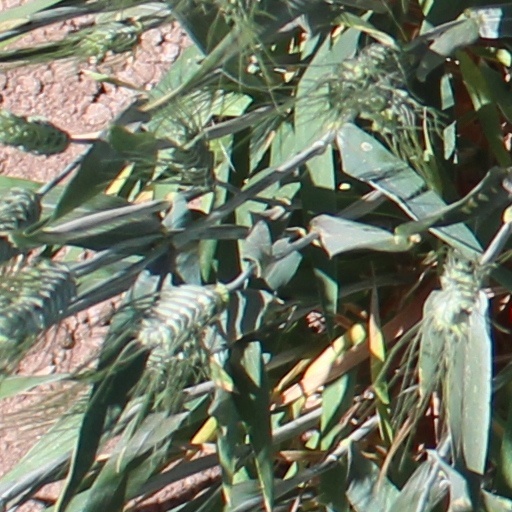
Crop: wheat